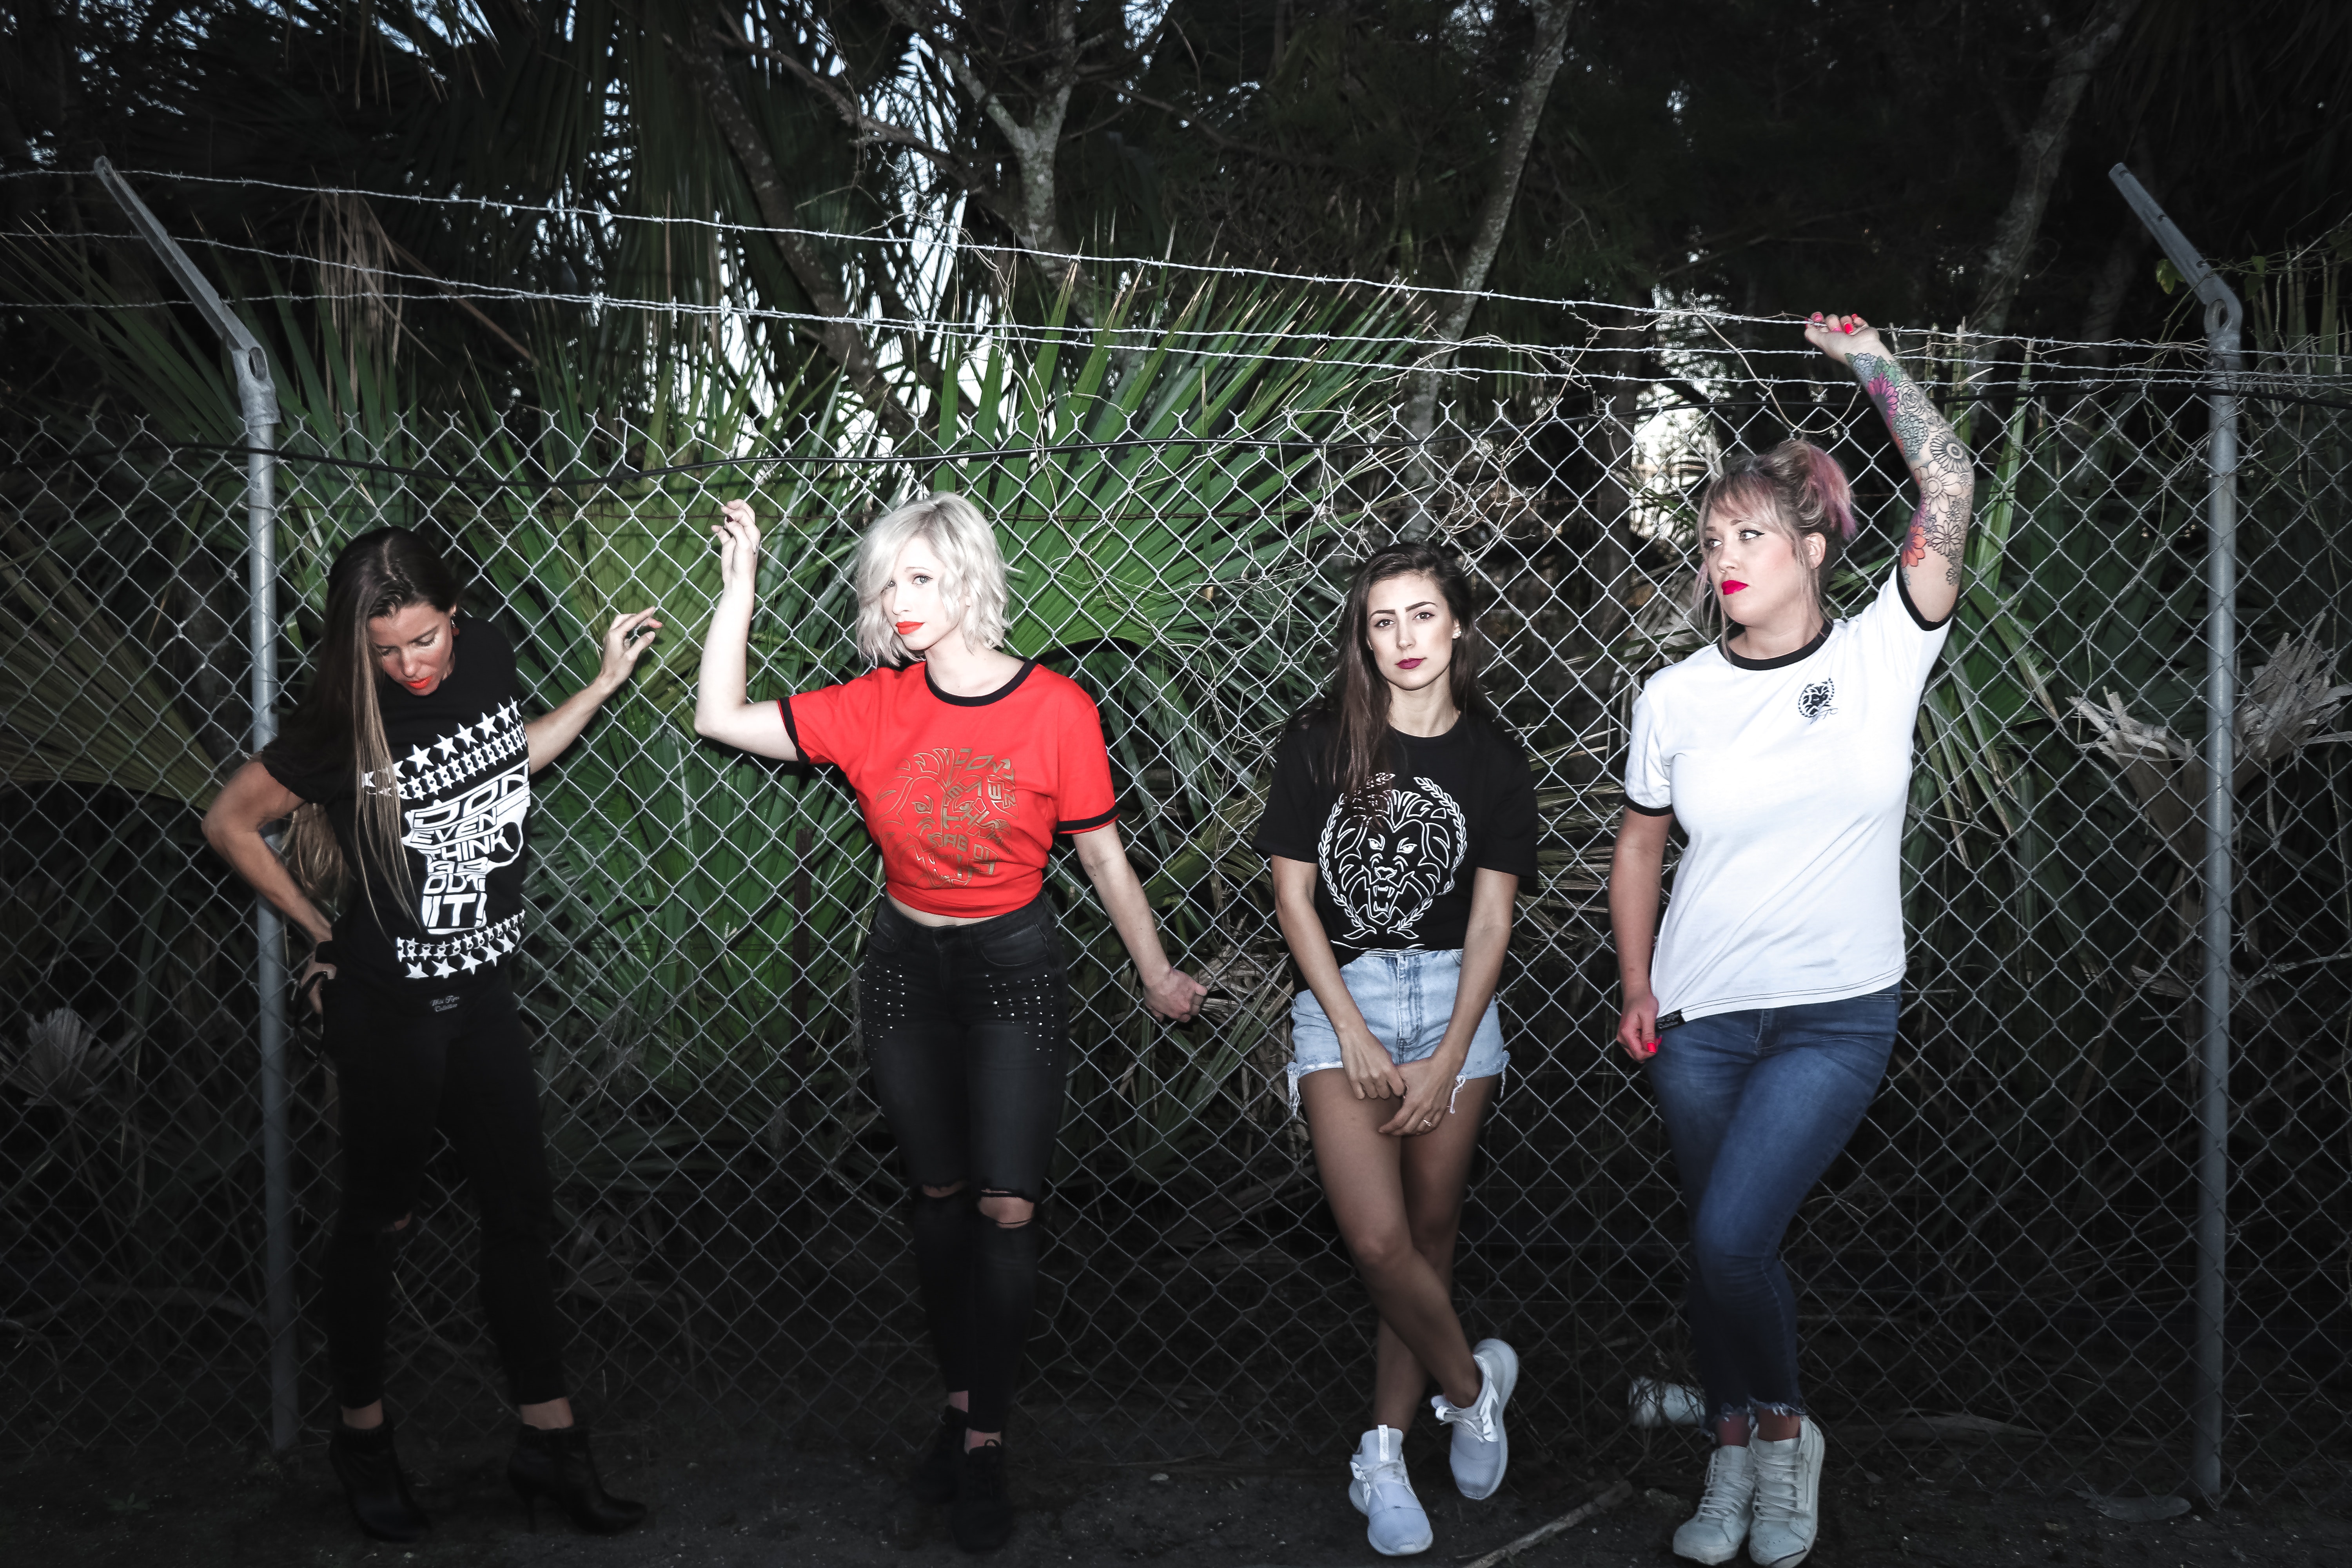
social group, fun, event, leisure